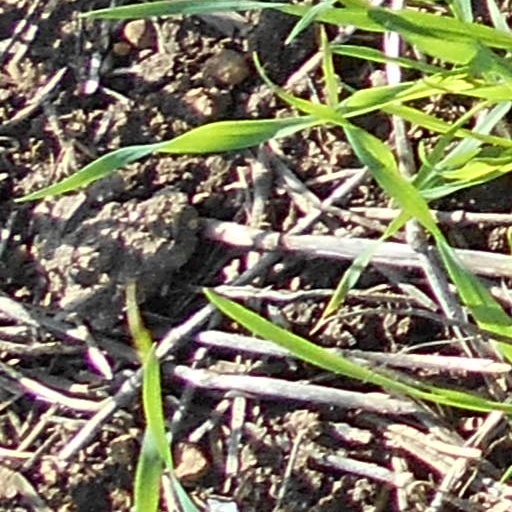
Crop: wheat